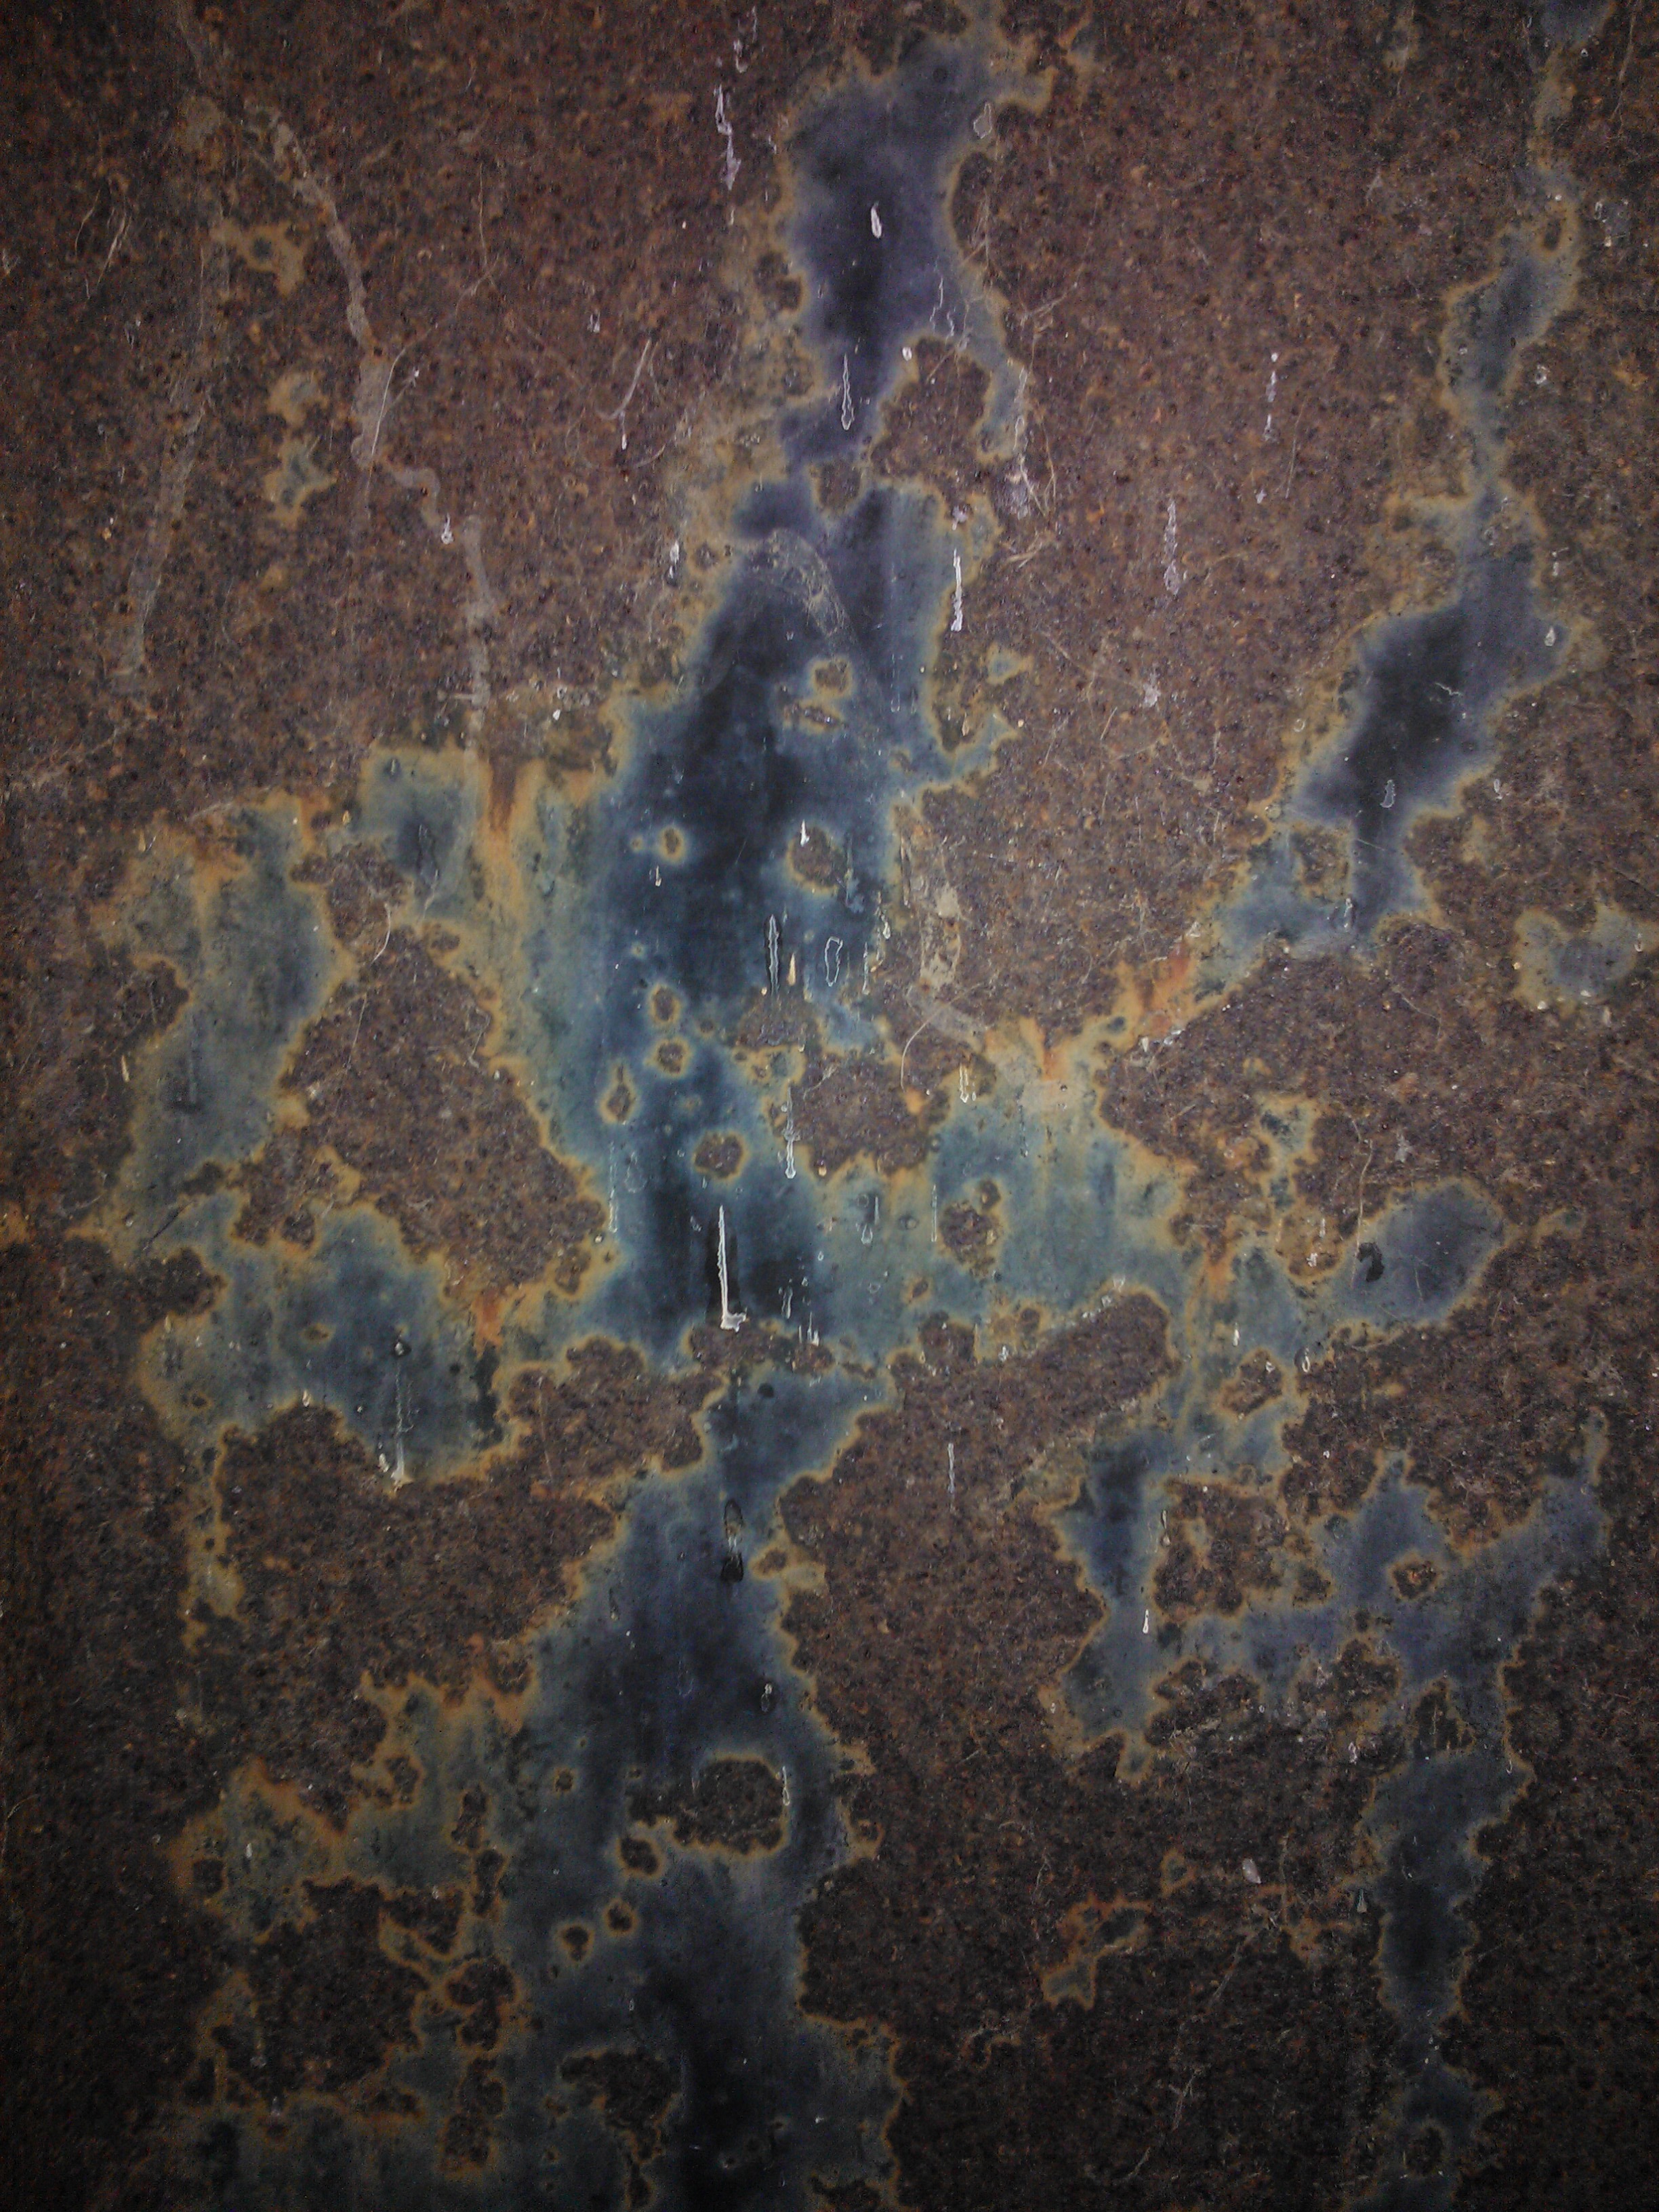
texture, rust, metal, brown, gray, grunge, material, painting, art, worn, scratch, iron